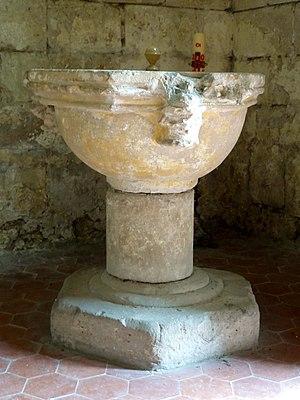
Mobilier de l'église (voir titre).
L'église Notre-Dame de Pondron est une église catholique paroissiale située à Fresnoy-la-Rivière, dans l'Oise, en France. Elle est, pour l'essentiel, de style gothique primitif, et a été édifiée en deux campagnes rapprochées, entre la fin du XIIᵉ et le début du XIIIᵉ siècle, en réutilisant les murs latéraux d'une vieille nef romane du début du XIIᵉ siècle, qui a été prolongée vers l'ouest et munie d'un nouveau portail. L'église Notre-Dame fournit notamment un exemple d'un petit chœur carré de deux courtes travées à clocher en bâtière latéral ; avec une chapelle à niche d'autel dans la base du clocher ; un chevet initialement éclairé par une unique fenêtre ; des formerets retombant sur des culs-de-lampe sculptés de têtes humaines ; et une bâtière du clocher disposé perpendiculairement à l'axe de l'édifice. Le clocher central est la règle dans la région, et les chevets plats sont le plus souvent ajourés d'un triplet. L'on note également des partis archaïsants, notamment l'emploi de contreforts plats d'allure romane et de baies en plein cintre encore au début du XIIIᵉ siècle.